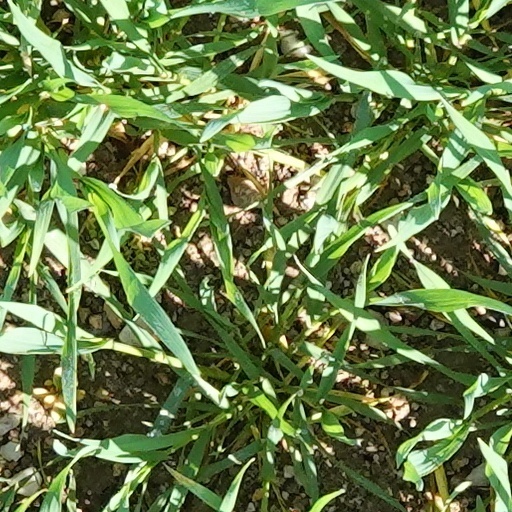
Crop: wheat